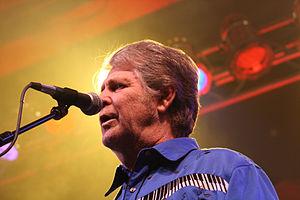
Brian Wilson, né le 20 juin 1942 à Hawthorne, Californie, est un bassiste, auteur-compositeur et chanteur nord-américain. Il est connu pour avoir composé les plus grands succès des Beach Boys, groupe au sein duquel il officia comme chanteur, bassiste, producteur et compositeur. L'album Pet Sounds, sorti en 1966, qu'il a conçu presque en totalité, est régulièrement cité parmi les plus grands albums pop/rock de tous les temps.